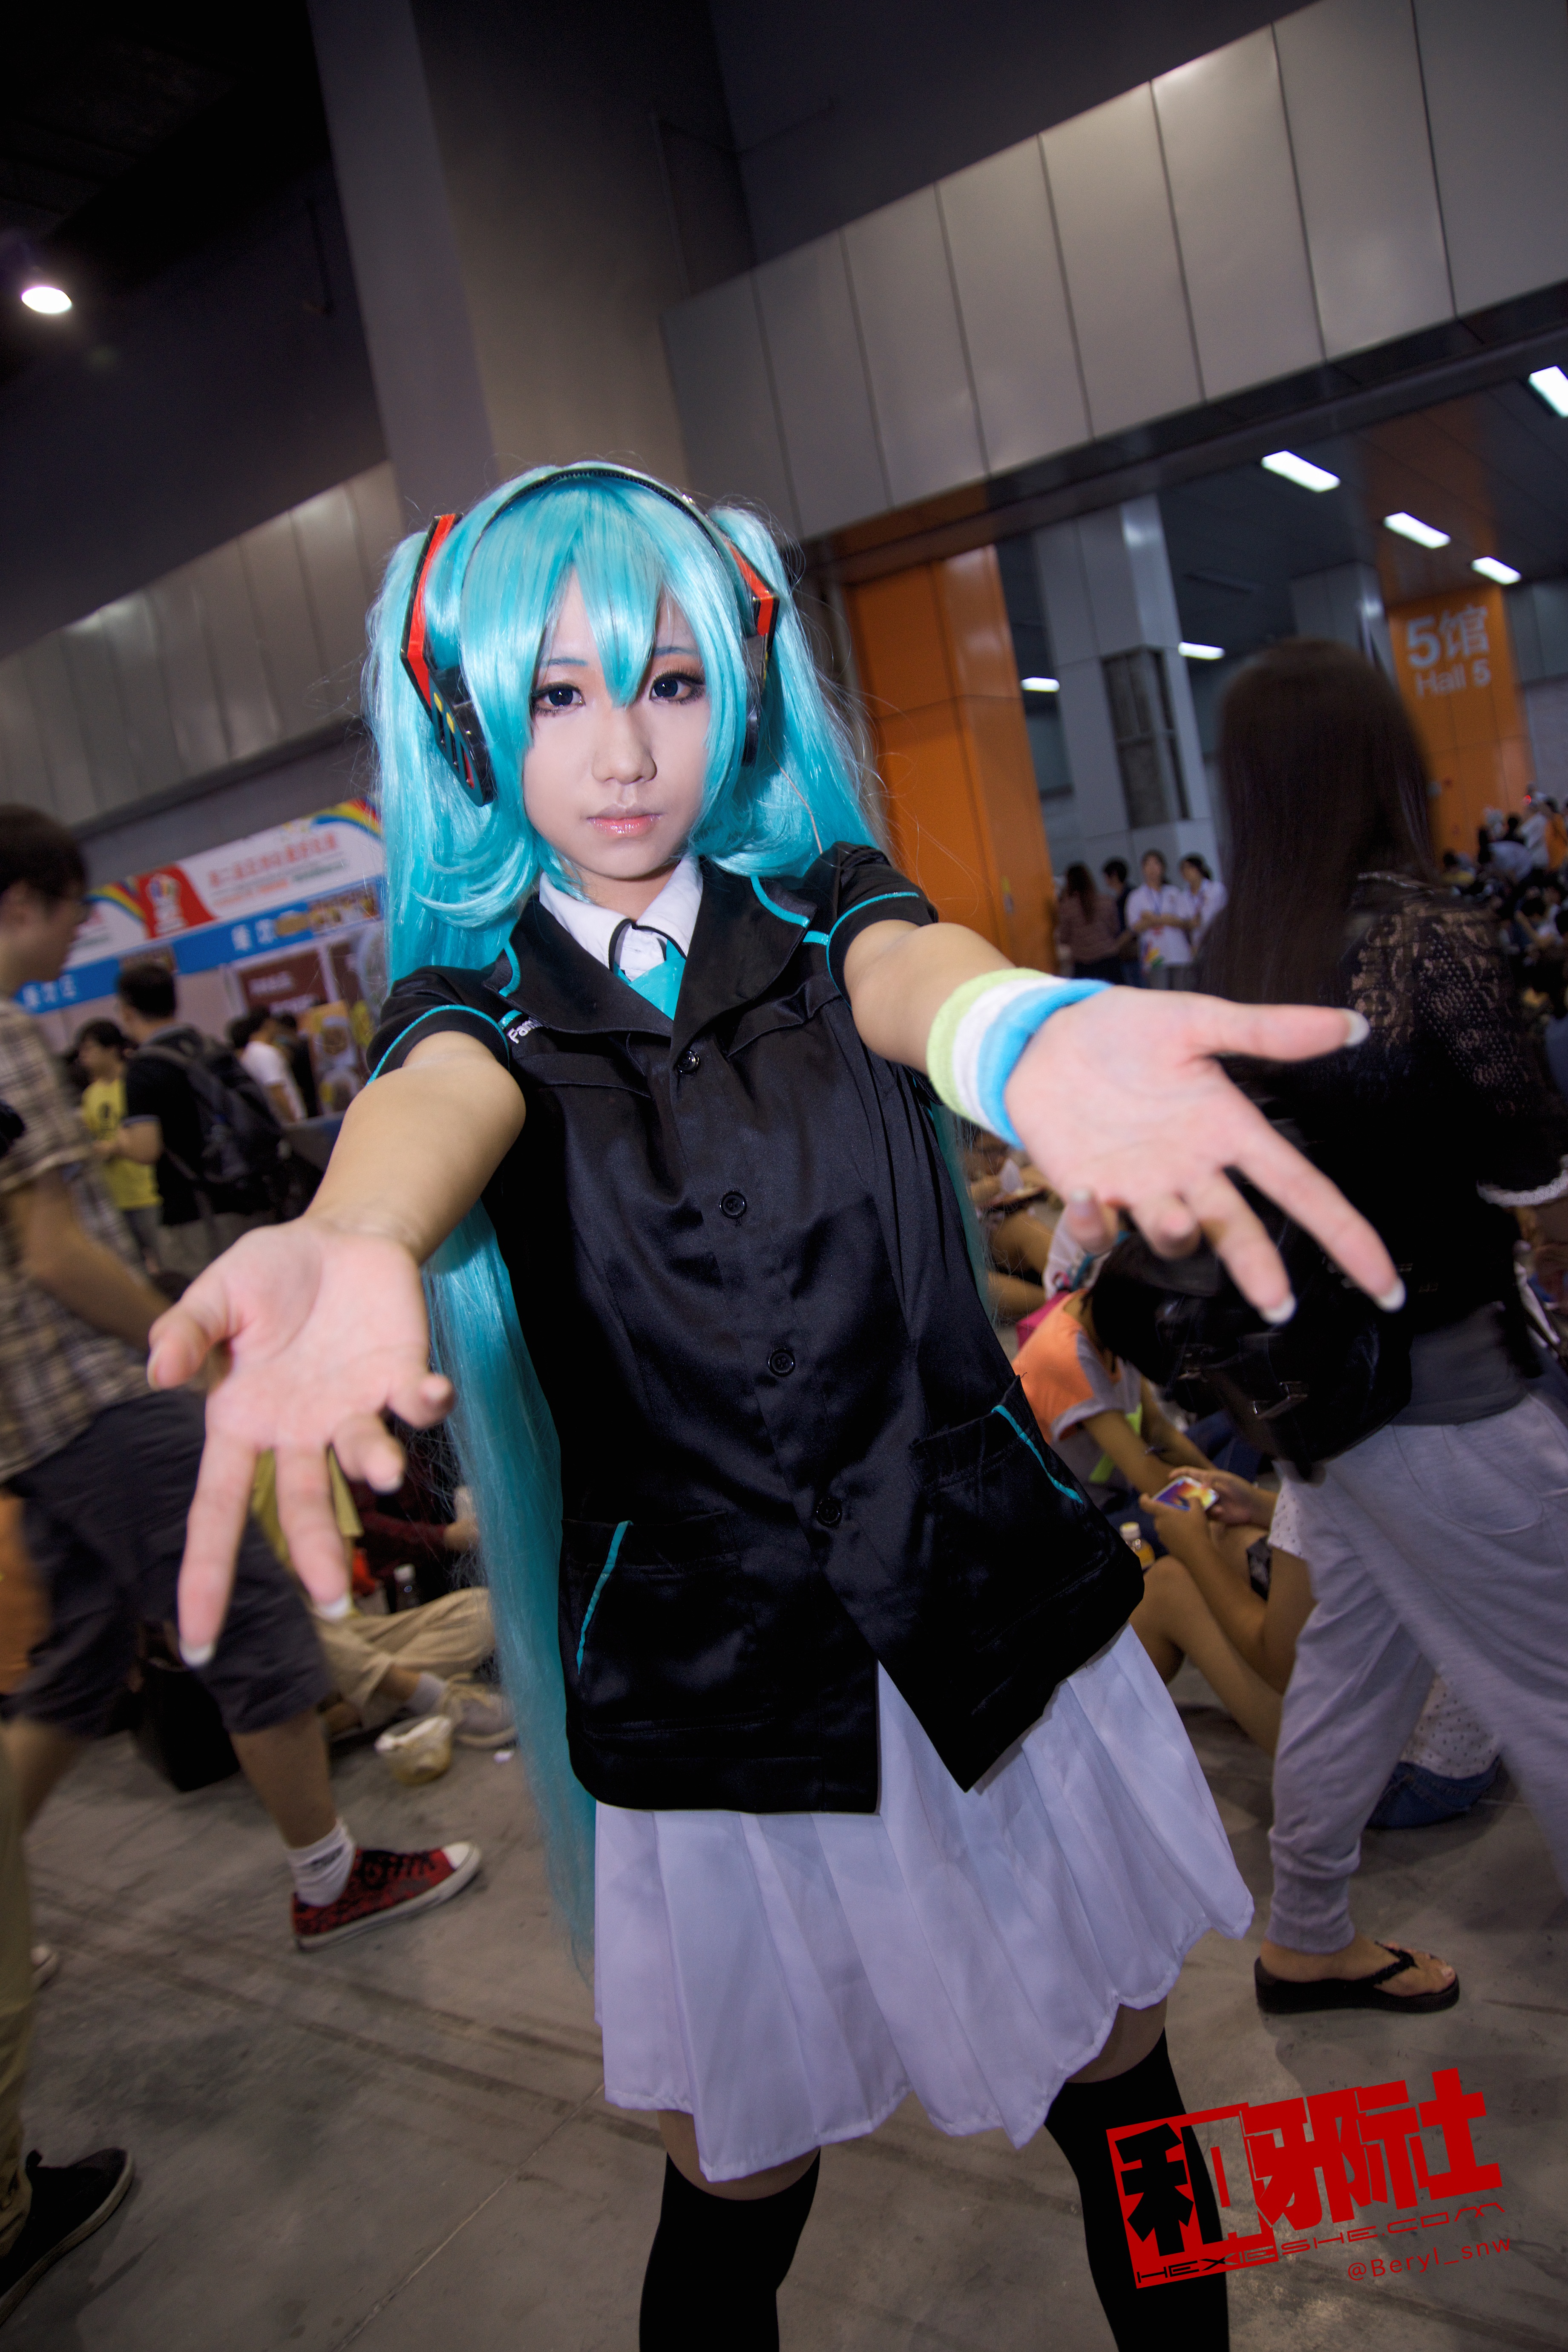
girl, cute, clothing, cosplay, girls, canton, costume, china, anime, comic, comiccon, guangzhou, acg, cos, convention